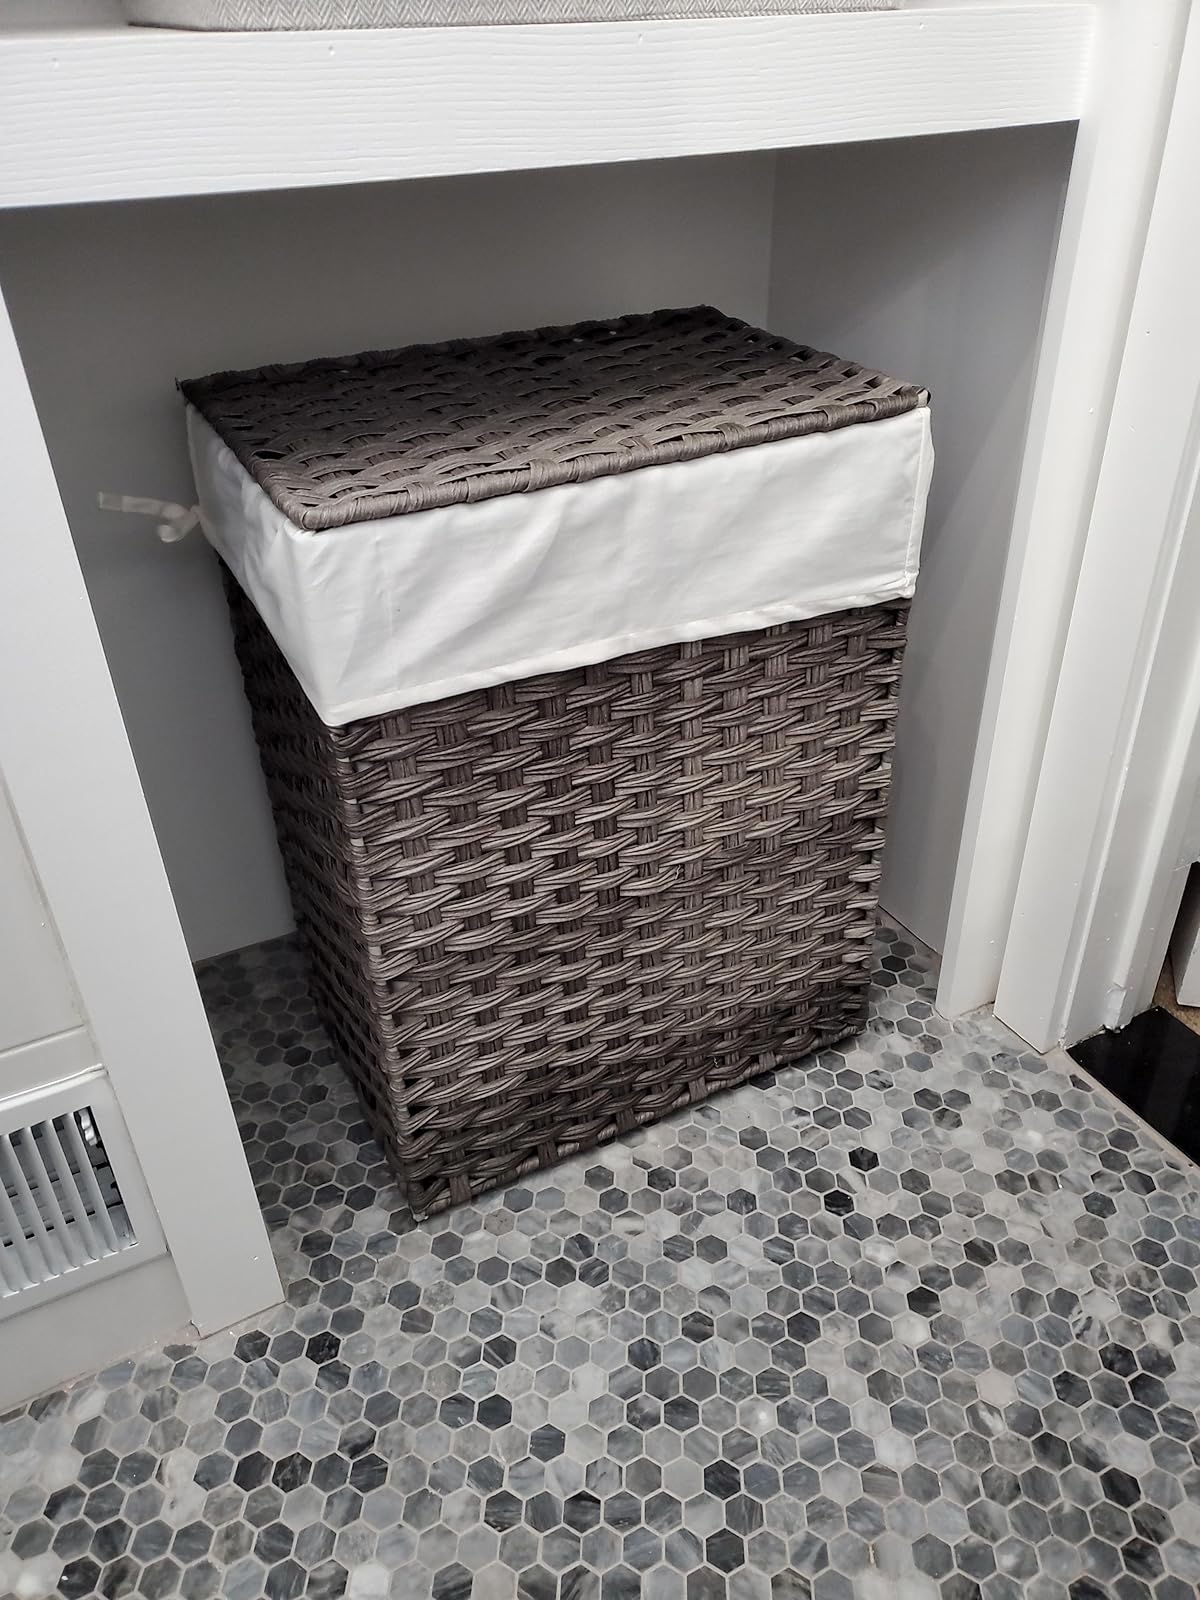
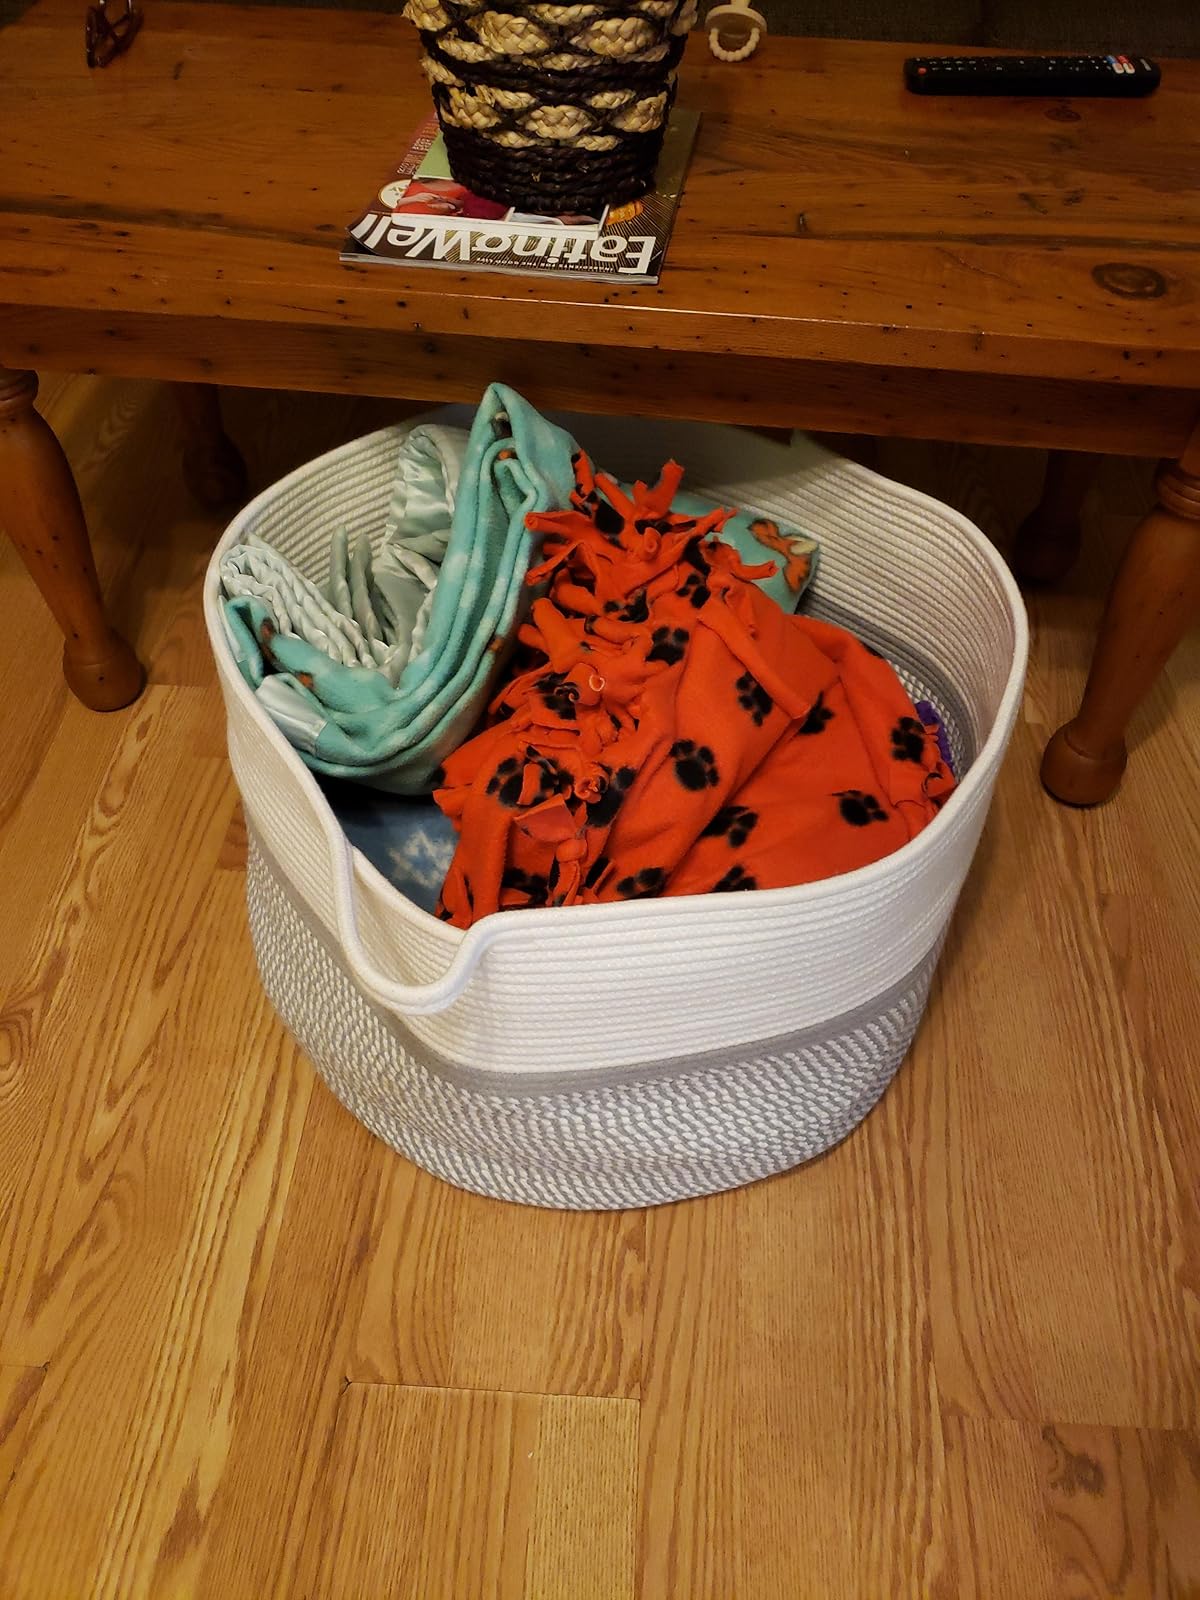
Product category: items_hamper
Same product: no